Neo-Byzantine architecture in the Russian Empire

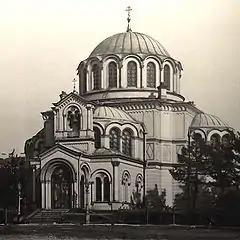
Church of Dmitry Solunsky in Saint Petersburg (1861–1866) by Roman Kuzmin – an earliest example of the style

The last decade of Alexander I's rule was marked by state enforcement of the Empire style as the "only" architectural style for religious, public and private construction. This monopoly of a single style was lifted in the early 1830s; as Nicholas I promoted Konstantin Thon's eclectic church designs, architects (Mikhail Bykovsky) and art circles in general (Nikolai Gogol) called for general liberalization of building permit procedures, insisting on the architect's freedom to choose a style best fitting the building's functions and the client's preferences. As a result, by the end of the 1840s Russian civil architecture diversified into various revival styles (Gothic Revival by Bykovsky, Neo-Renaissance by Thon) while new church projects leaned towards Thon's "Album of model designs" or neoclassicism.